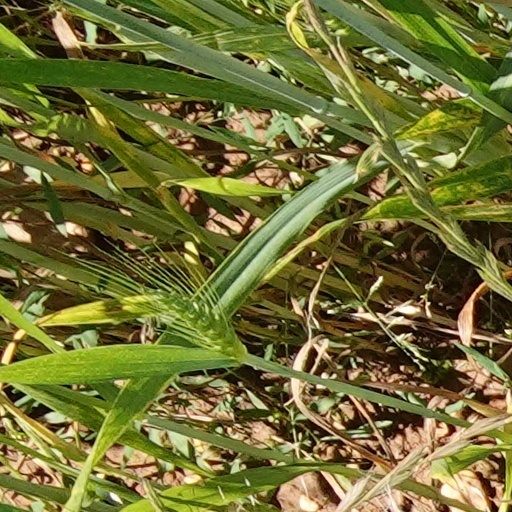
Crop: wheat